Haret (crater)

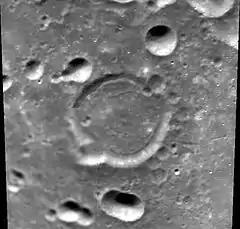
Clementine mosaic

Haret is a small lunar impact crater that is located in the southern region on the far side of the Moon. It lies in midst of the triangle of craters formed by Bose to the northeast, Cabannes to the southeast, and Abbe to the west. The region about this crater is relatively level, although marked with a number of fresh, bowl-shaped craters.